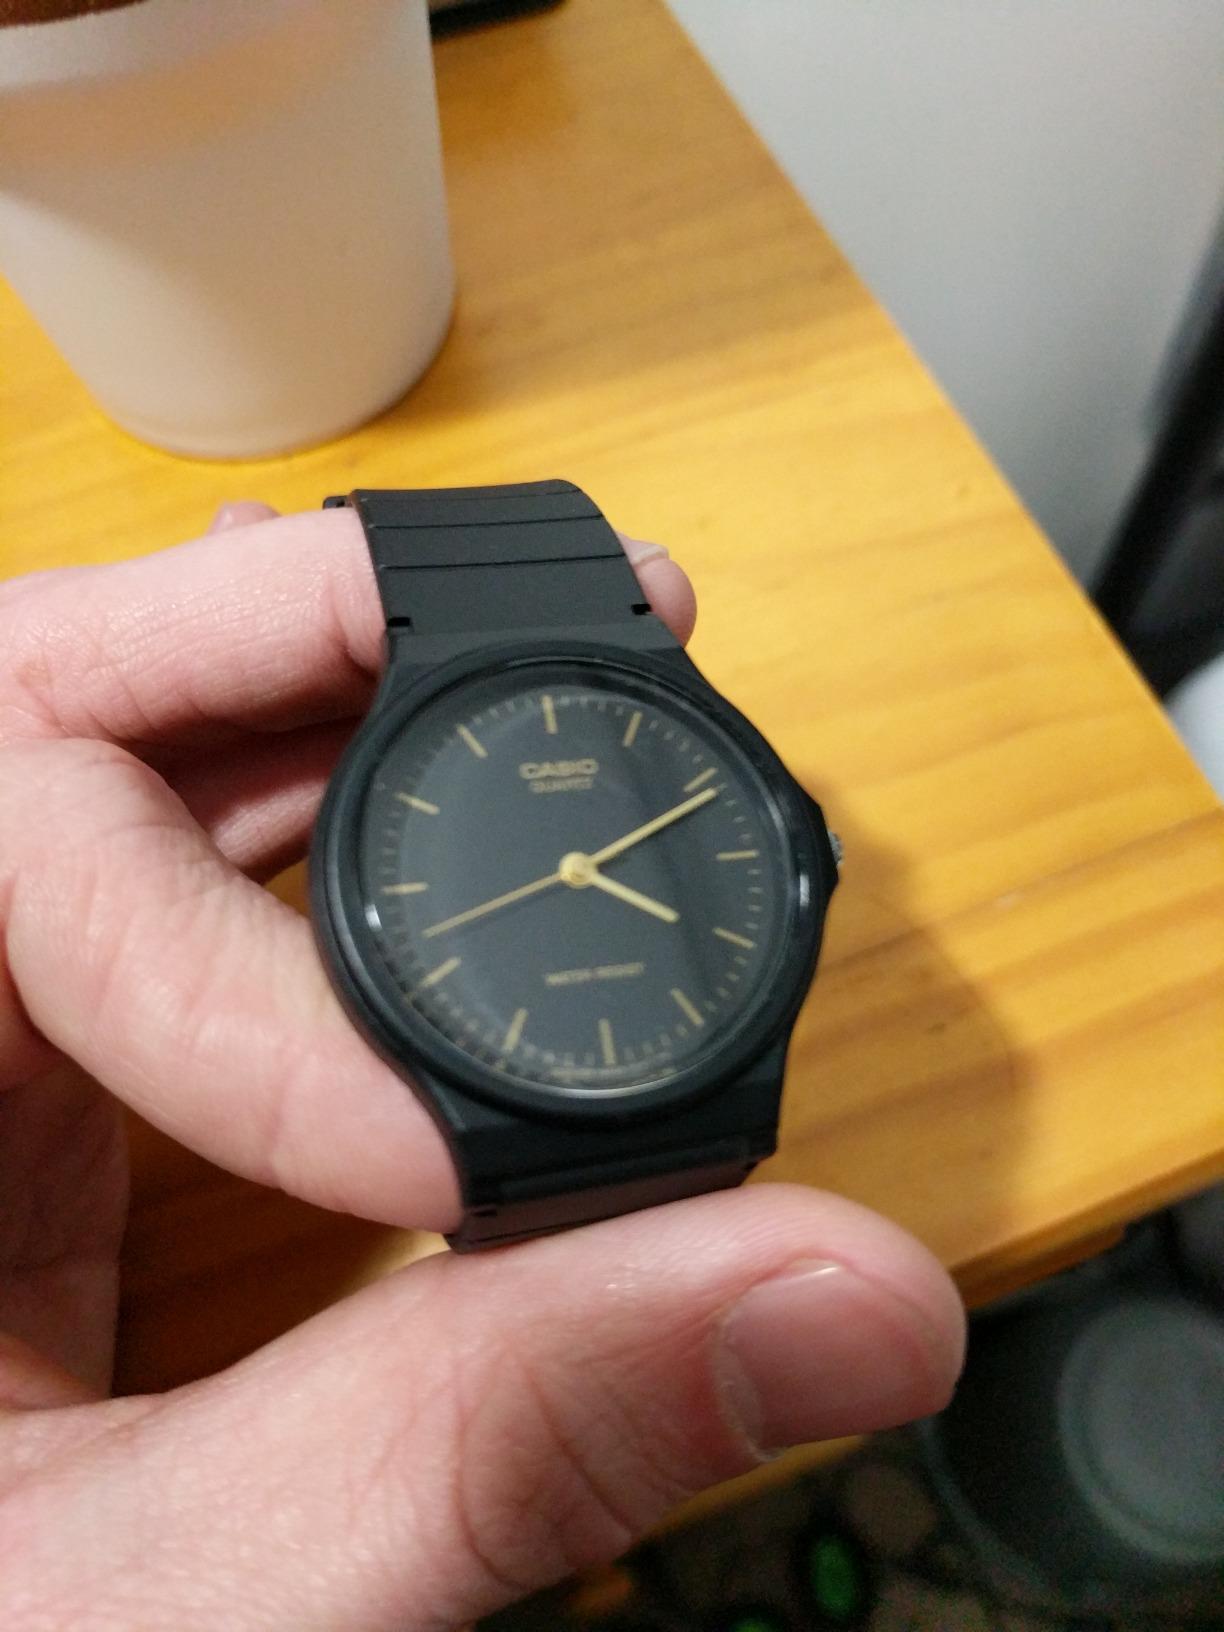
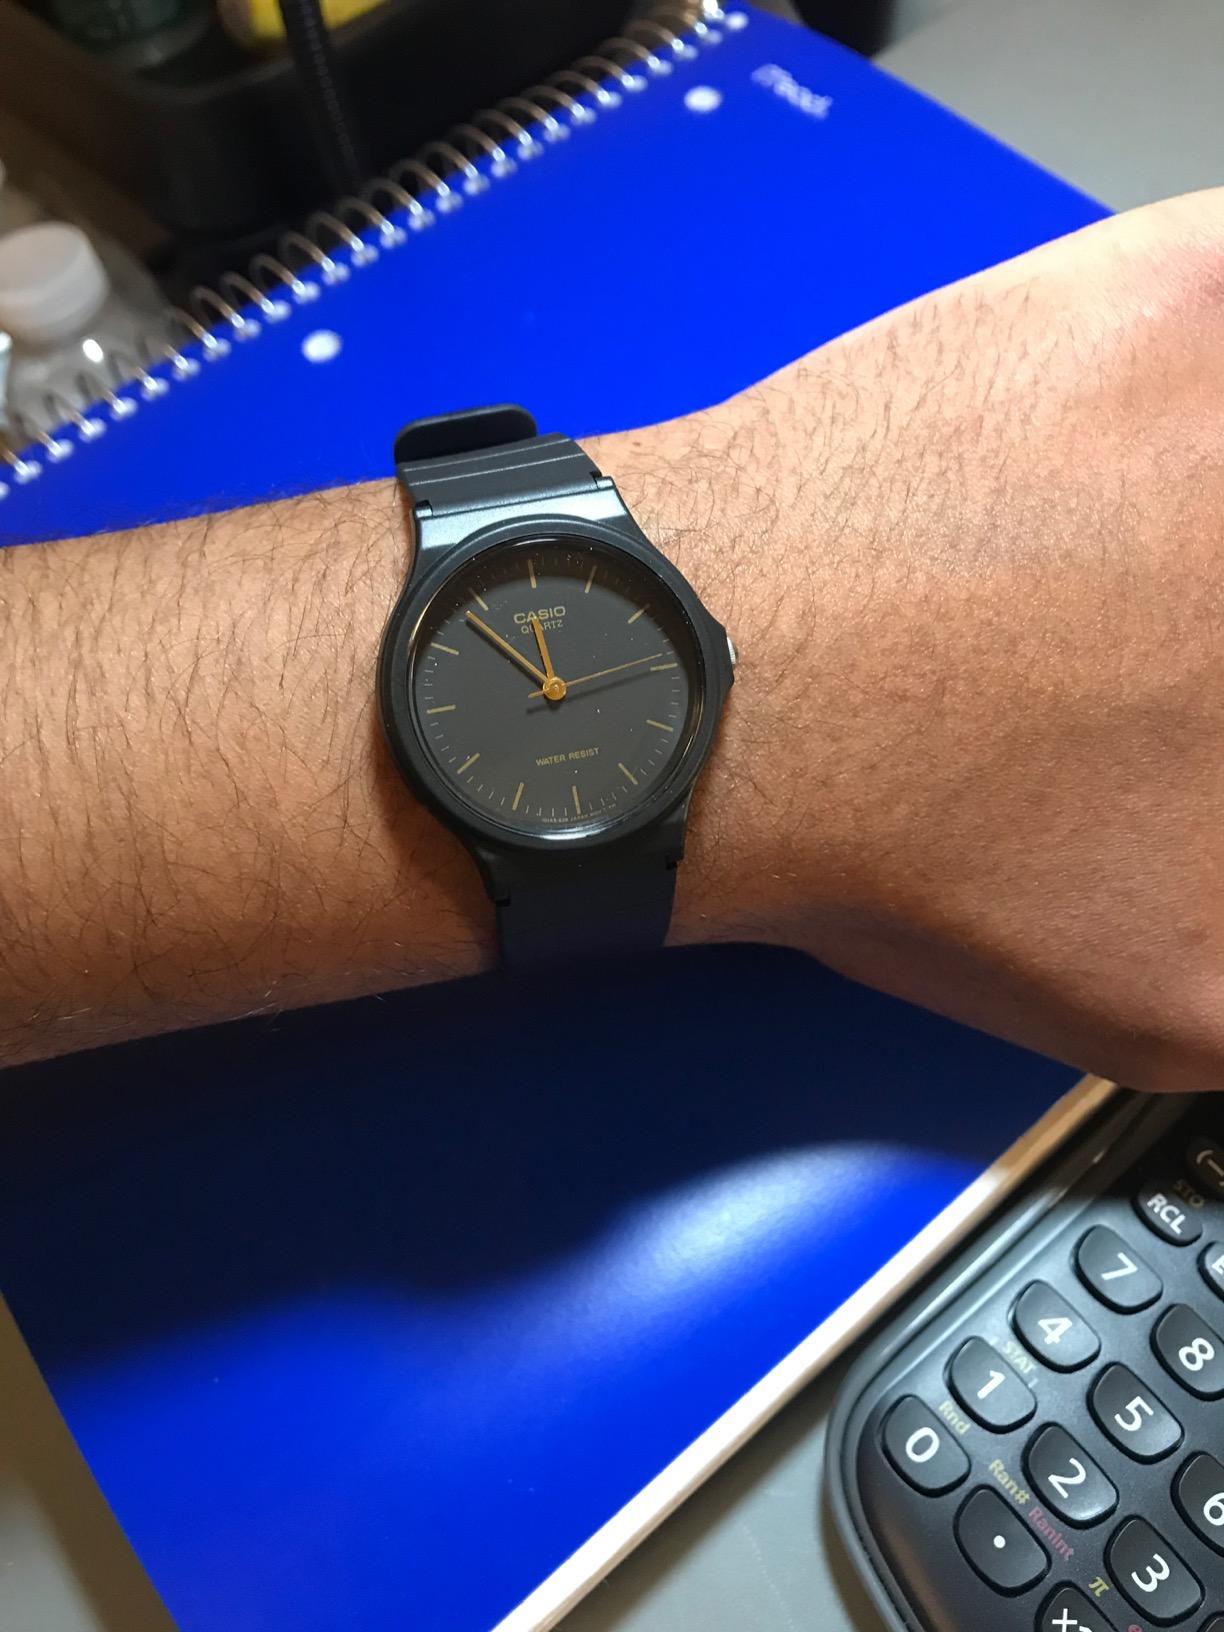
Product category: accessories_watch
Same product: yes